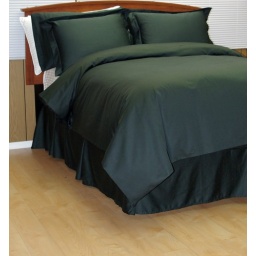
Down Alternative Egyptian cotton Black bed in a bag